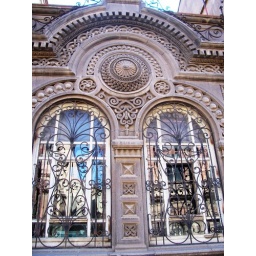
An old stone house in Yerevan streetsYerevan - Armenia